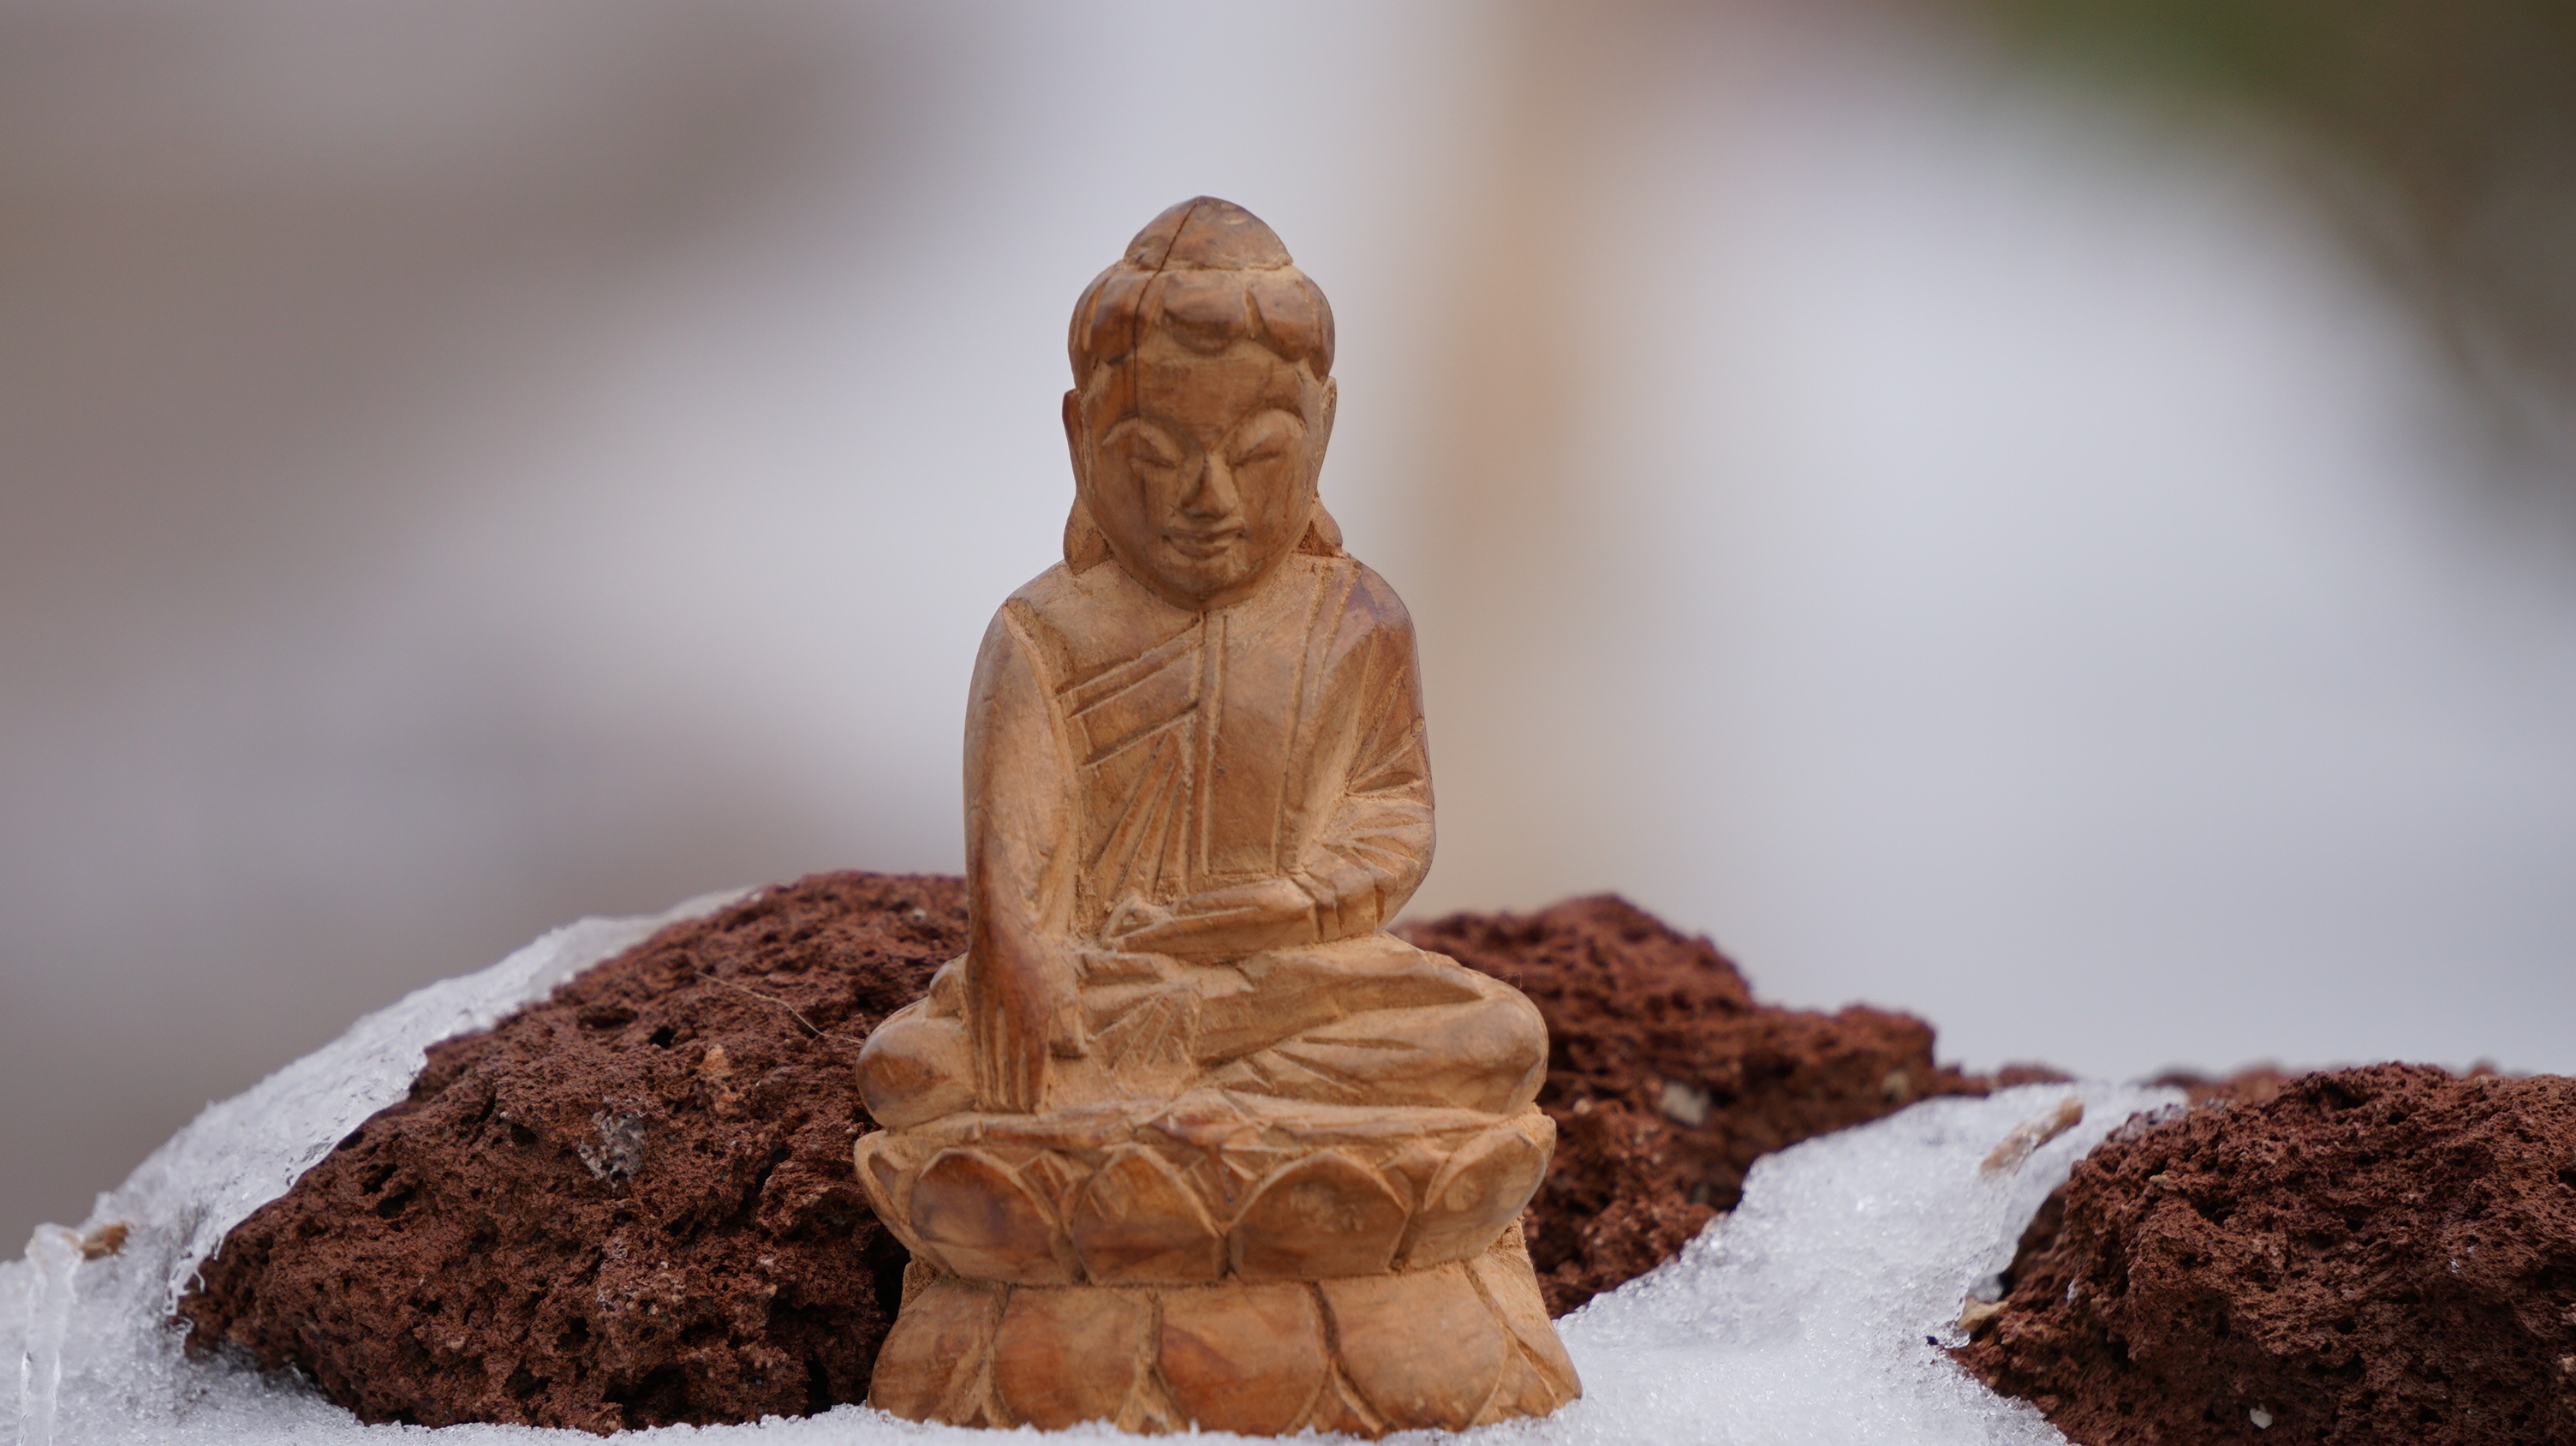
sand, rock, wood, monument, statue, buddhism, material, sculpture, art, temple, buddha, image, carving, buddha statue, adoration, holy thing, what respect, wood carving, ancient history